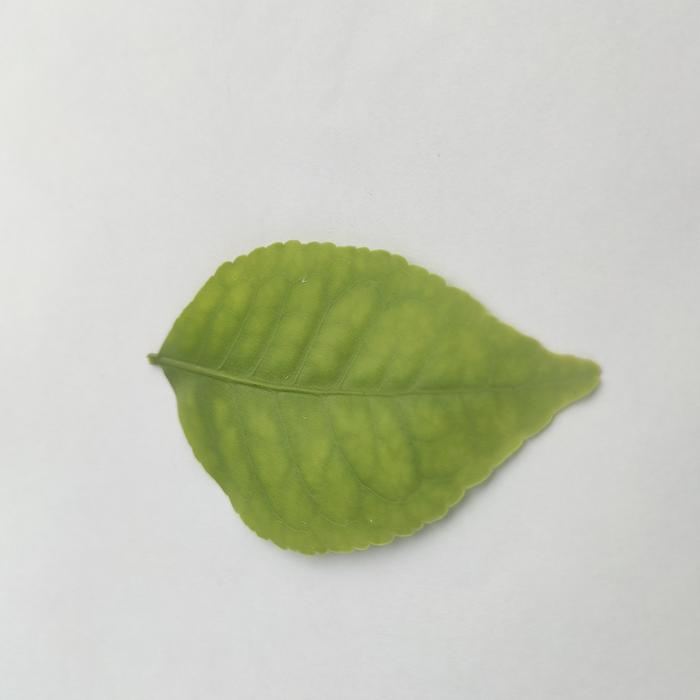
Crop: Aegle Marmelos
Leaf condition: Cercospora_Leaf